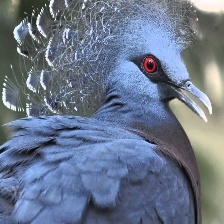
Species: VICTORIA CROWNED PIGEON
Scientific name: GOURA VICTORIA